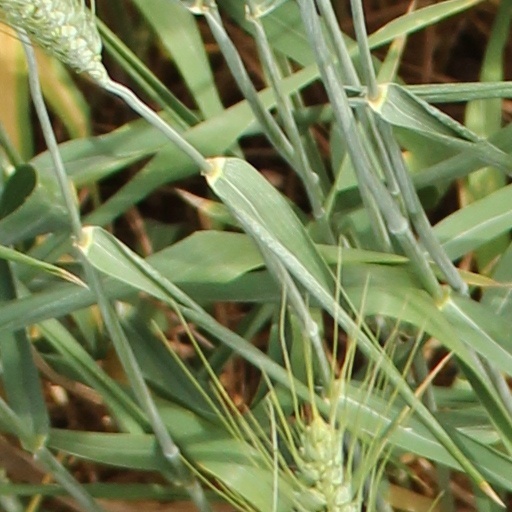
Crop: wheat